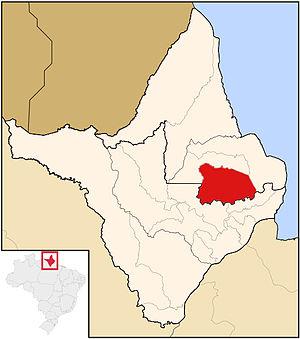
Tartarugalzinho est une municipalité de l'Est de l'État de l'Amapá, située dans la mésorégion Nord, à 230 km de la capitale de l'État, Macapá. Sa population est de 12 395 habitants, pour une superficie de 6 712 km². Sa densité populationnelle est donc de 1,85 hab/km².